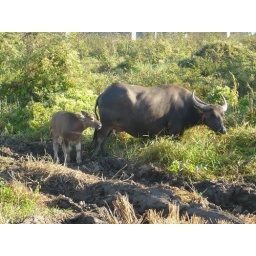
Buffaloes that come to eat new grass out in the field in front of the crib.